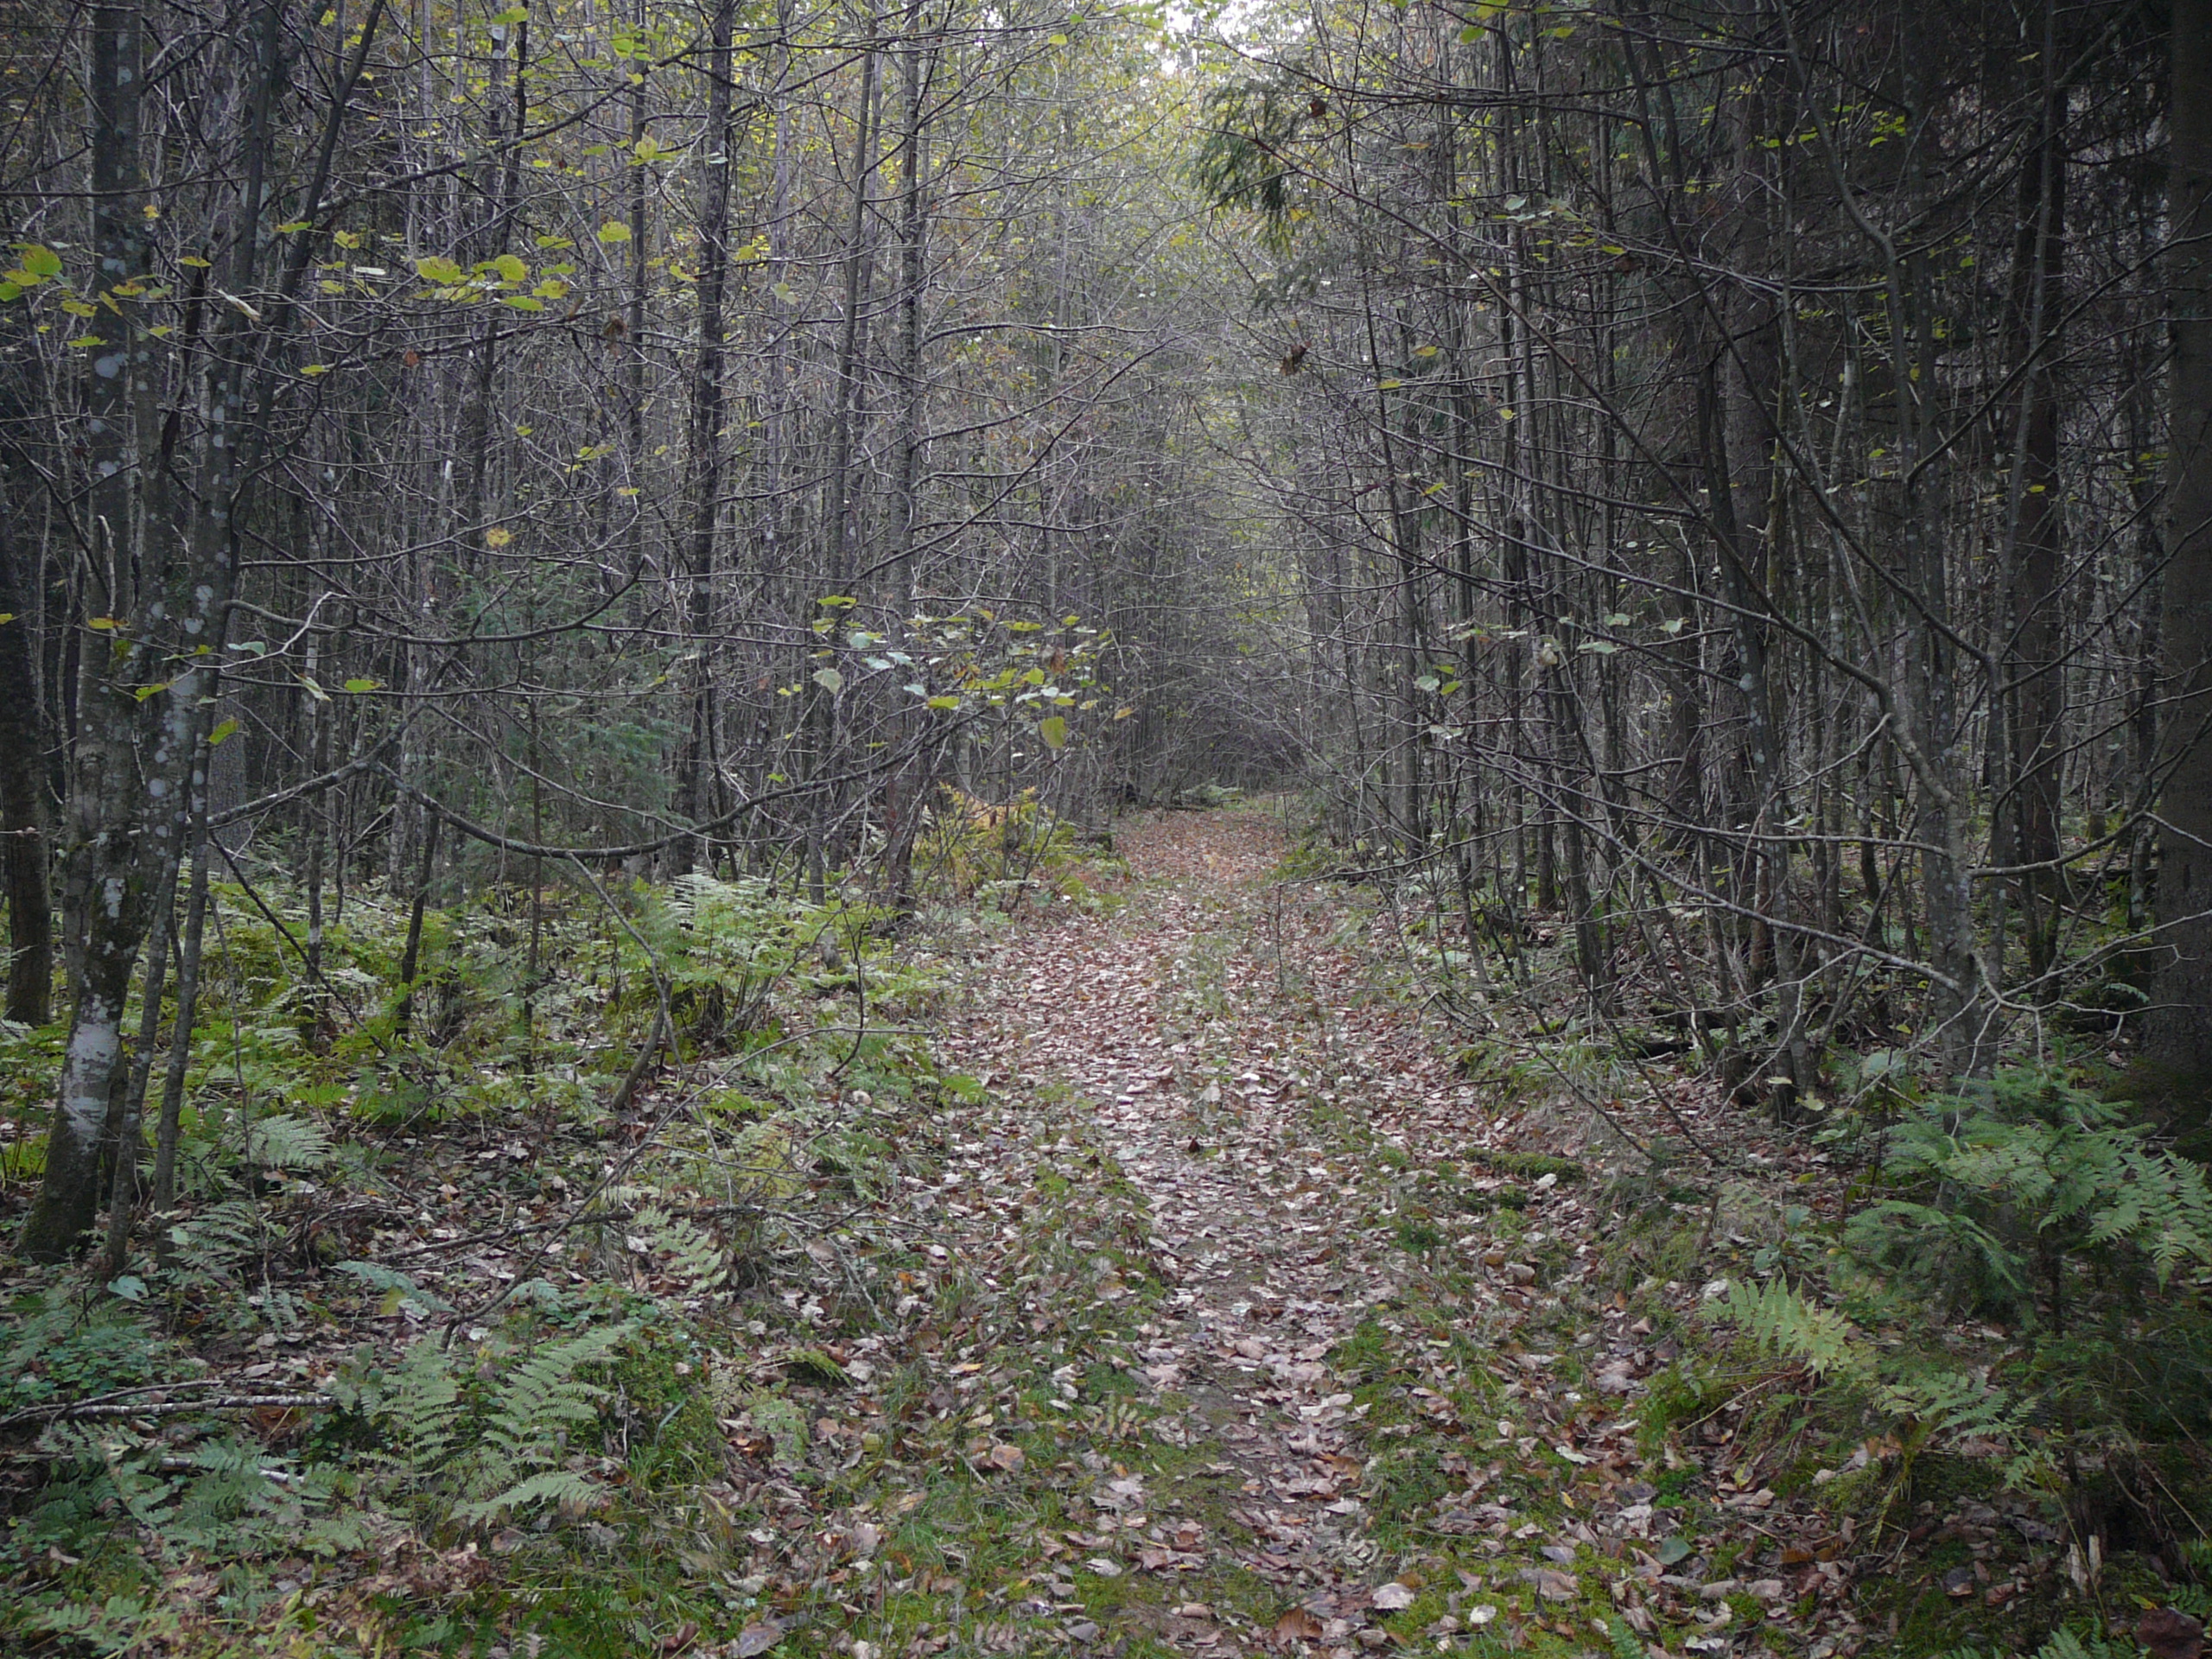
images, plant, plant community, terrestrial plant, natural landscape, wood, trunk, tree, deciduous, groundcover, grass, shrub, landscape, twig, road, spruce fir forest, grove, subshrub, temperate broadleaf and mixed forest, forest, path, woodland, trail, soil, dirt road, riparian forest, shrubland, jungle, Northern hardwood forest, temperate coniferous forest, tropical and subtropical coniferous forests, wildflower, wildlife, old growth forest, valdivian temperate rain forest, rainforest, herbaceous plant, plant stem